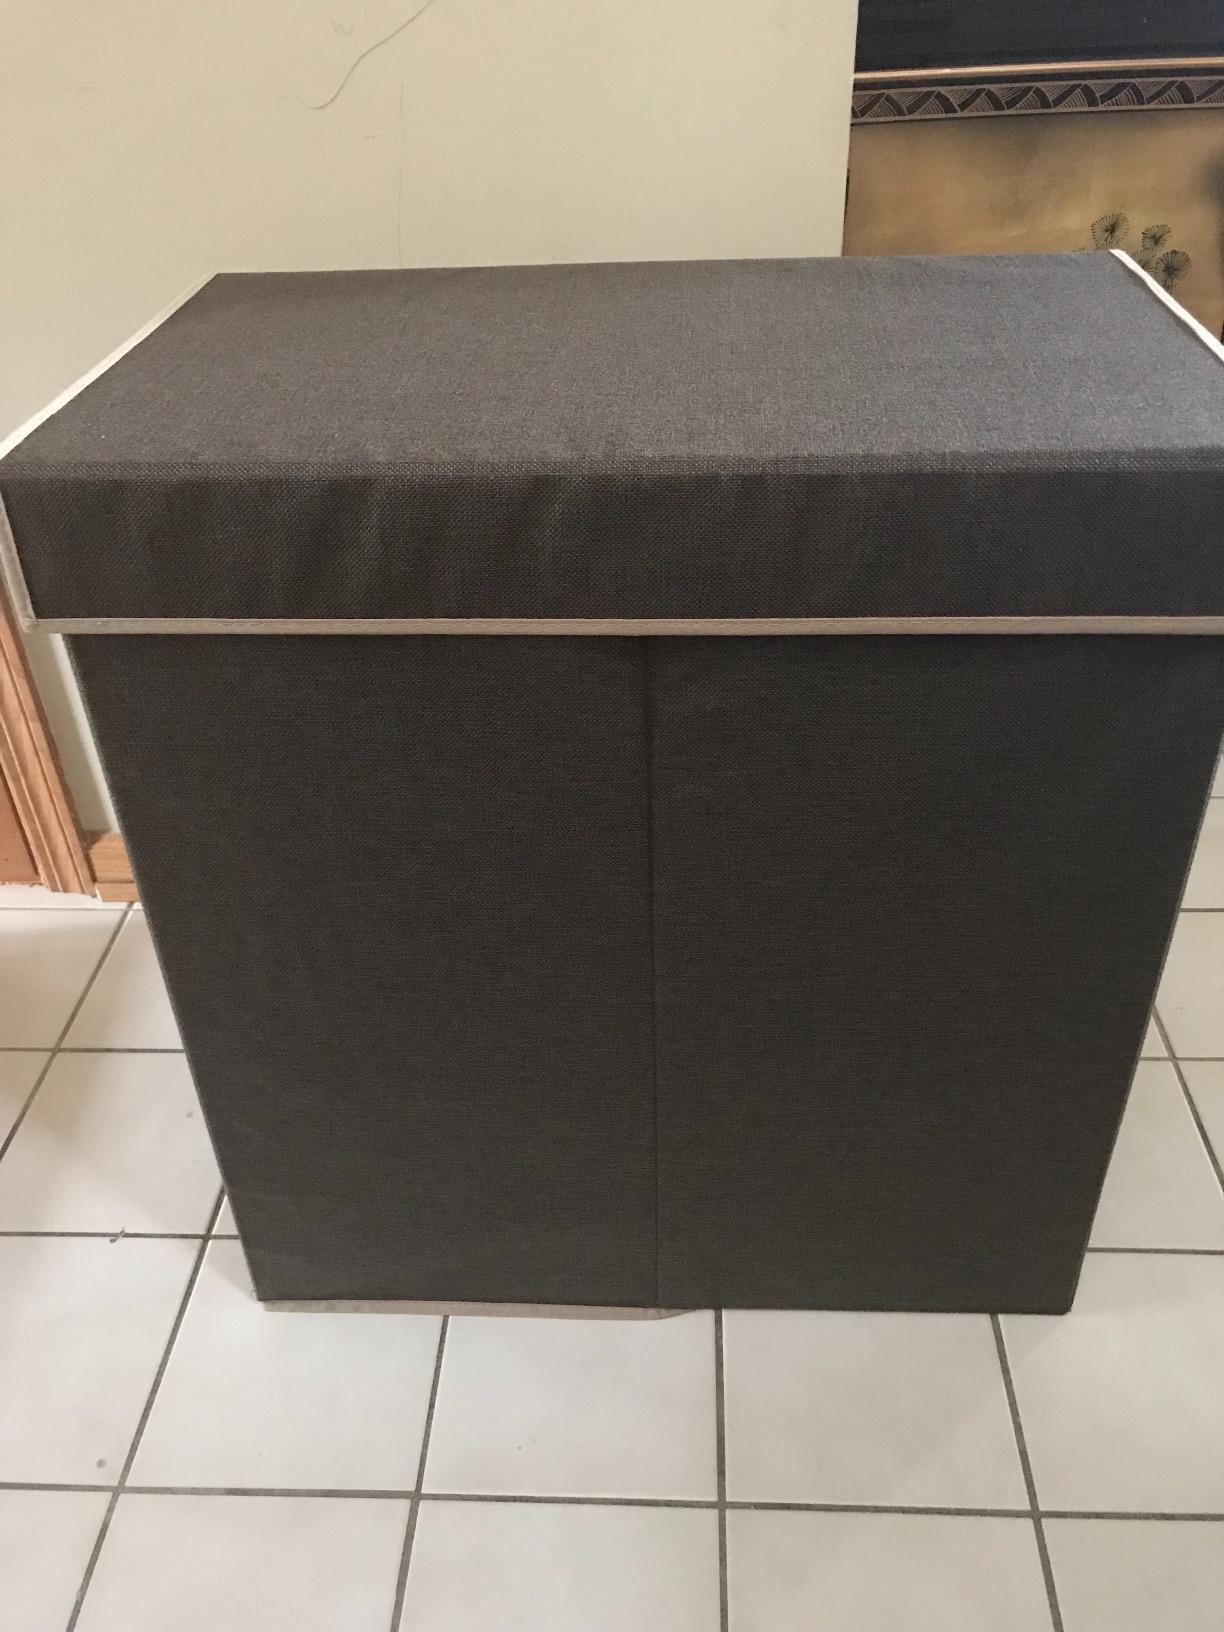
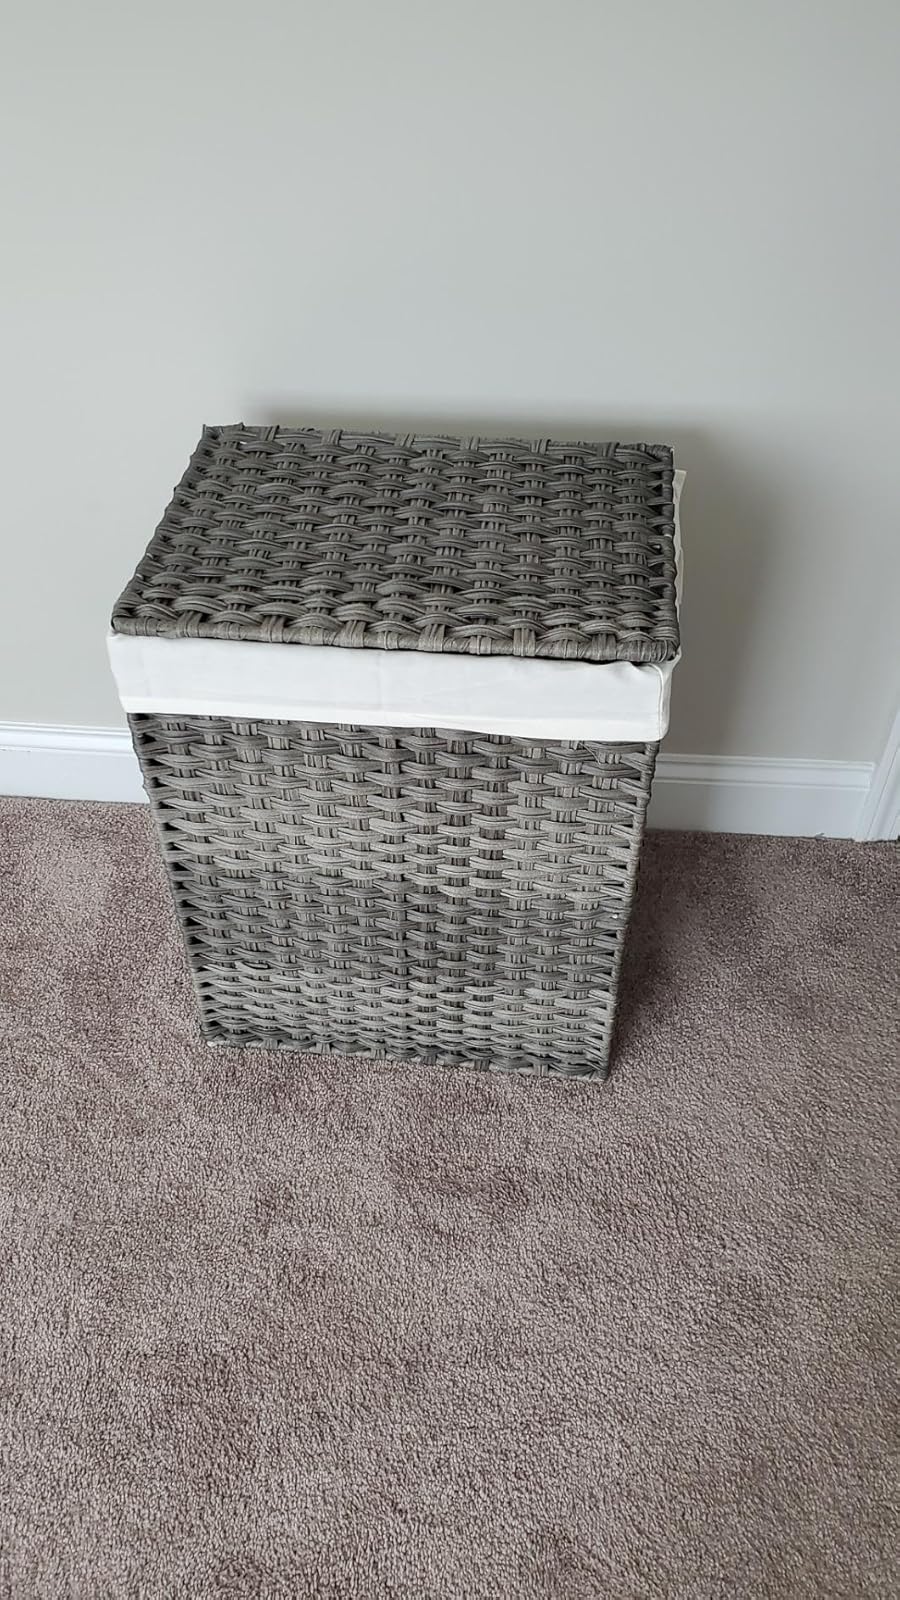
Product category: items_hamper
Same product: no